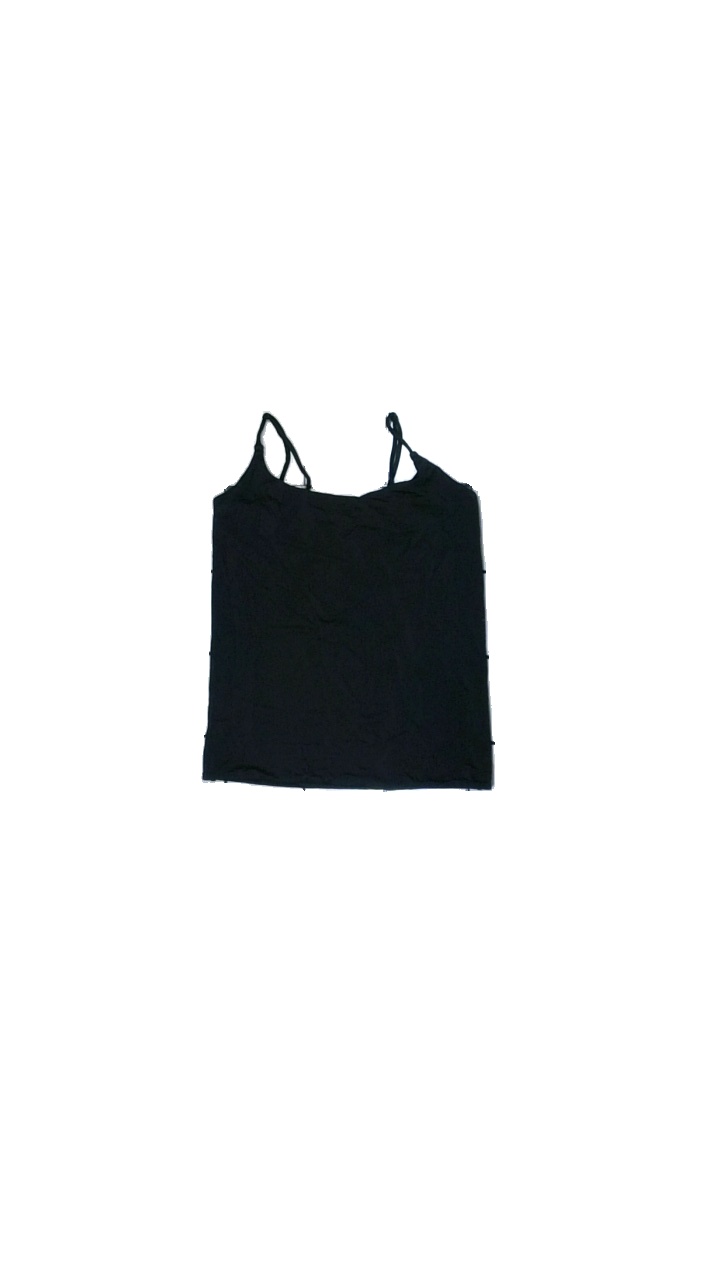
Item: Tank Top (Ladies)
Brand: Gina Tricot
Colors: Black
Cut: Cropped
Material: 100% polyester
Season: Summer
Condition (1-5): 1
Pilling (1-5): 3
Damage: Several pulled threads
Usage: Export
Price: <50